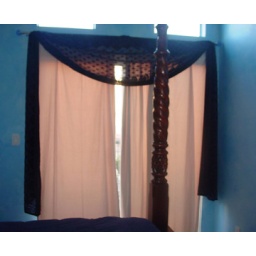
The curtains in our bedroom in the townhouse.